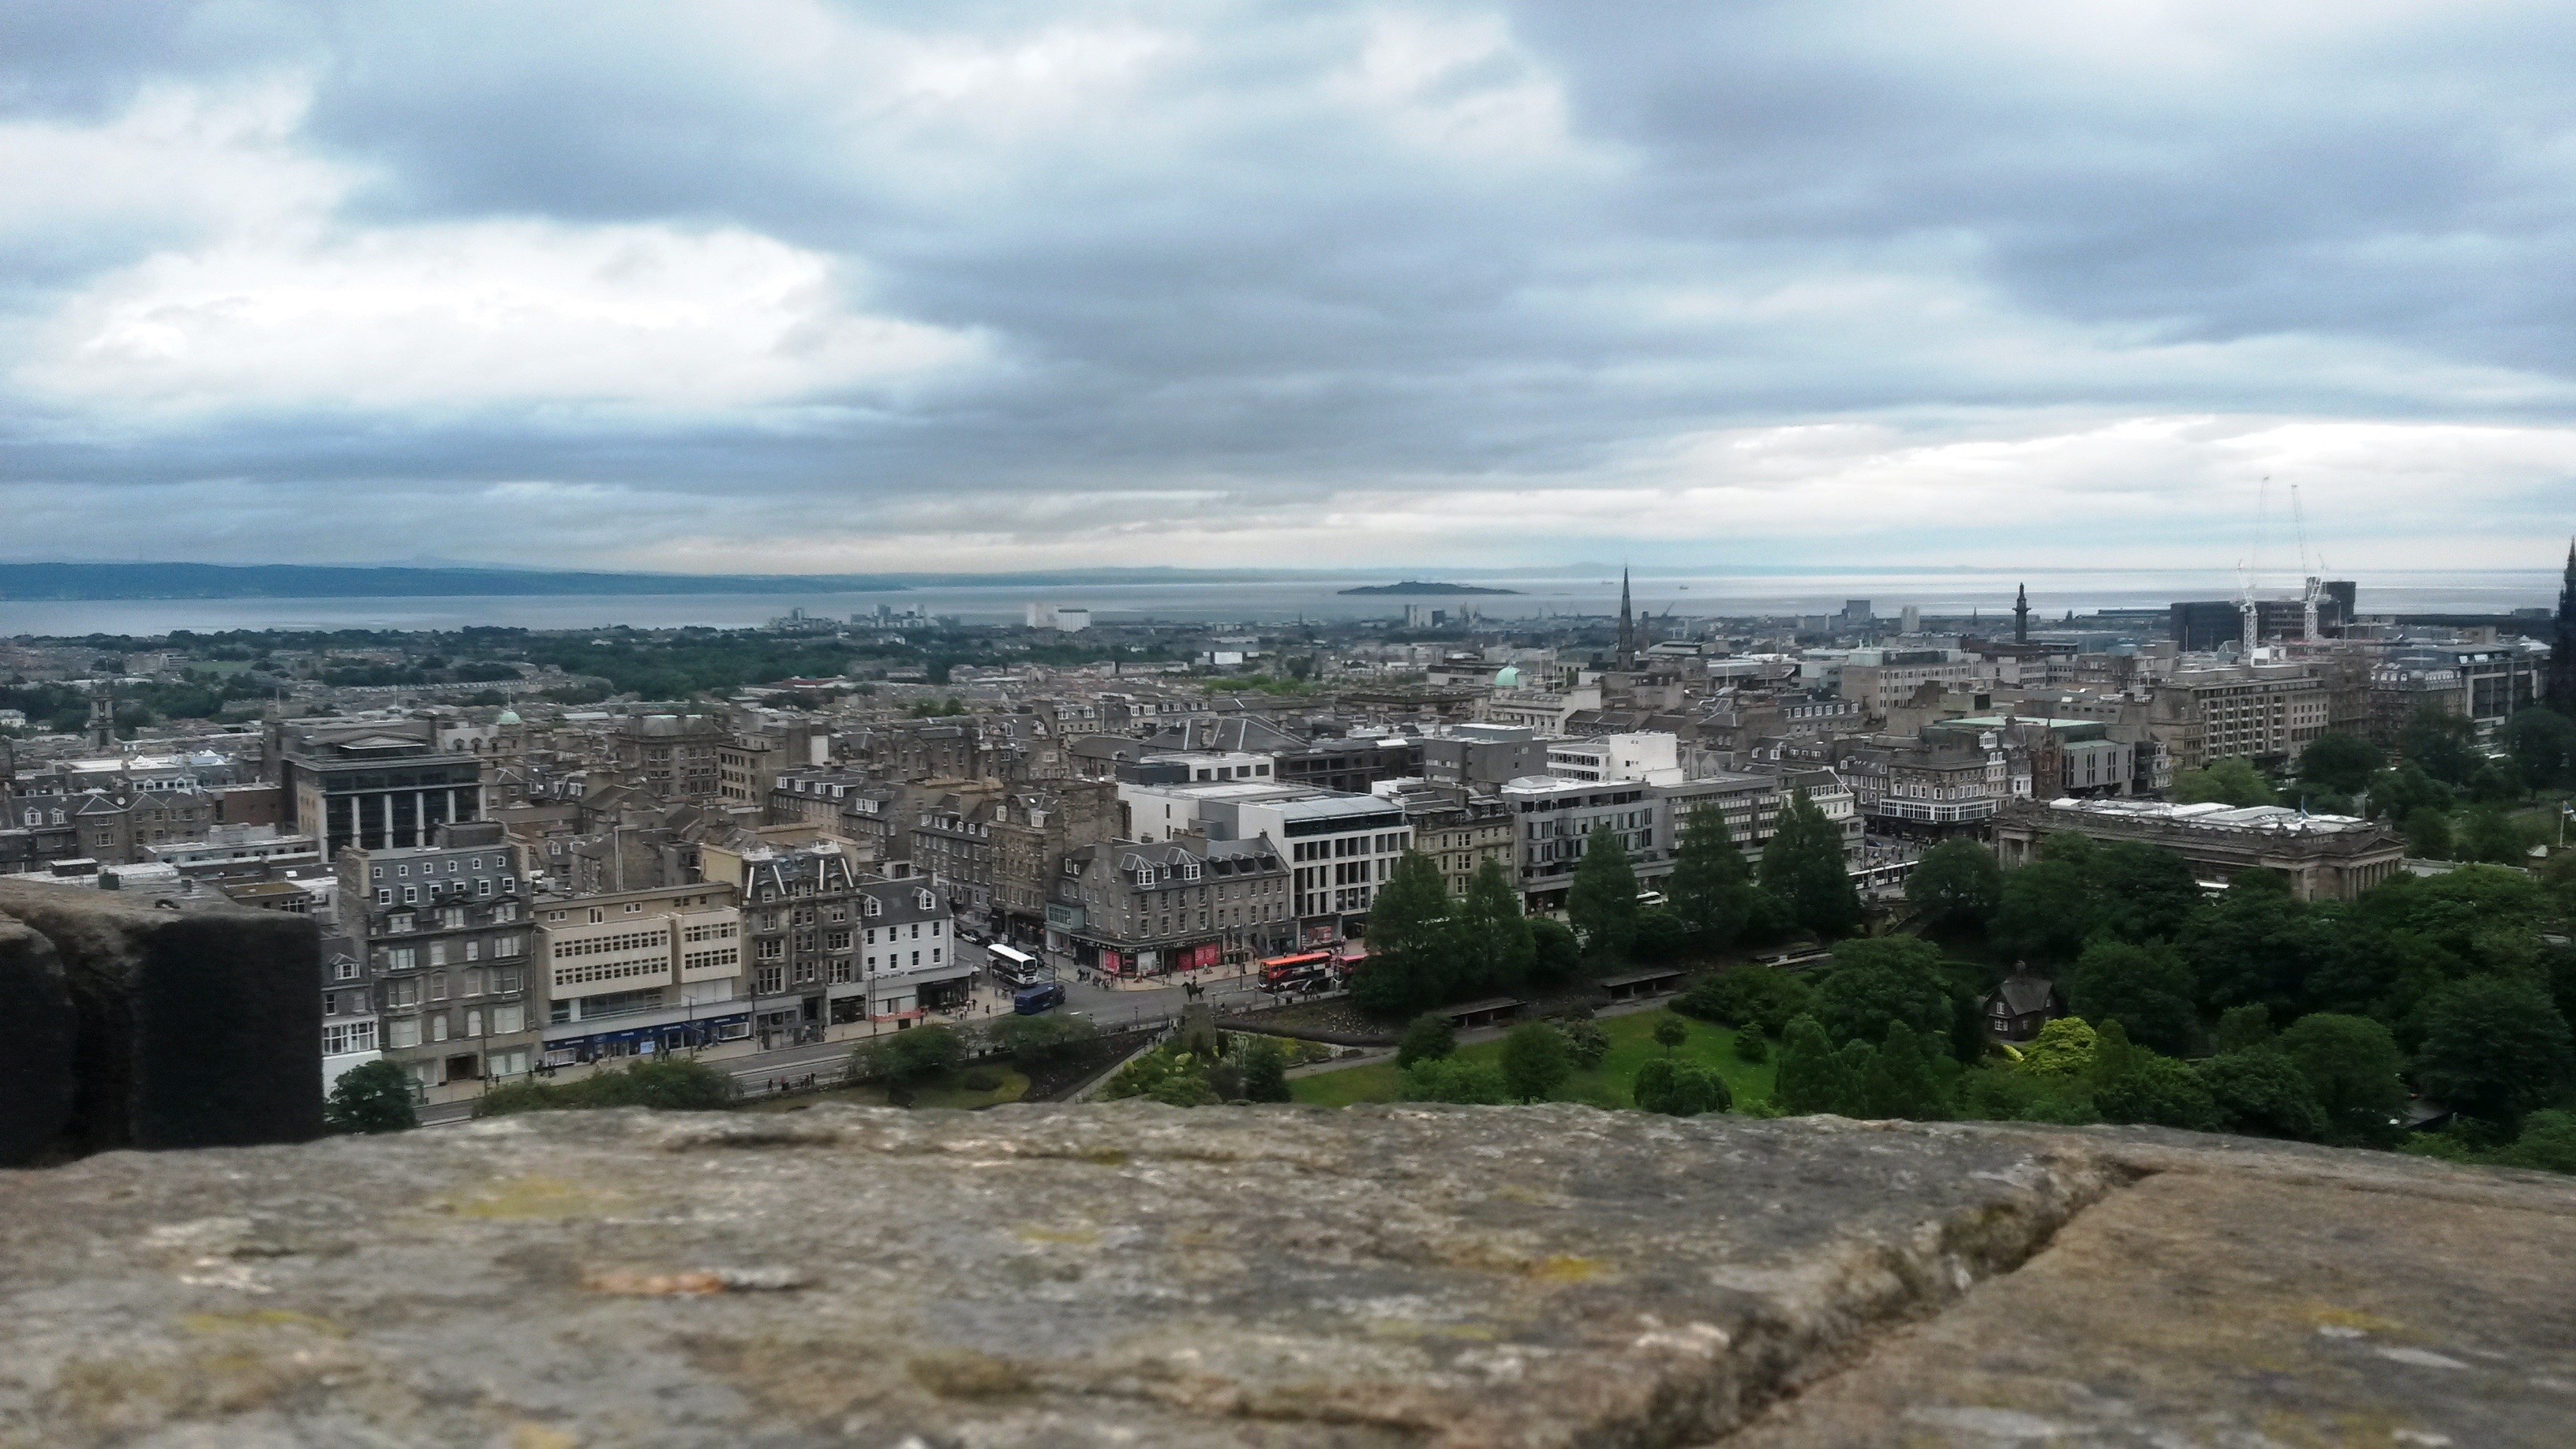
landscape, coast, skyline, town, city, cityscape, panorama, show, castle, scotland, edinburgh, cloudy sky, residential area, human settlement